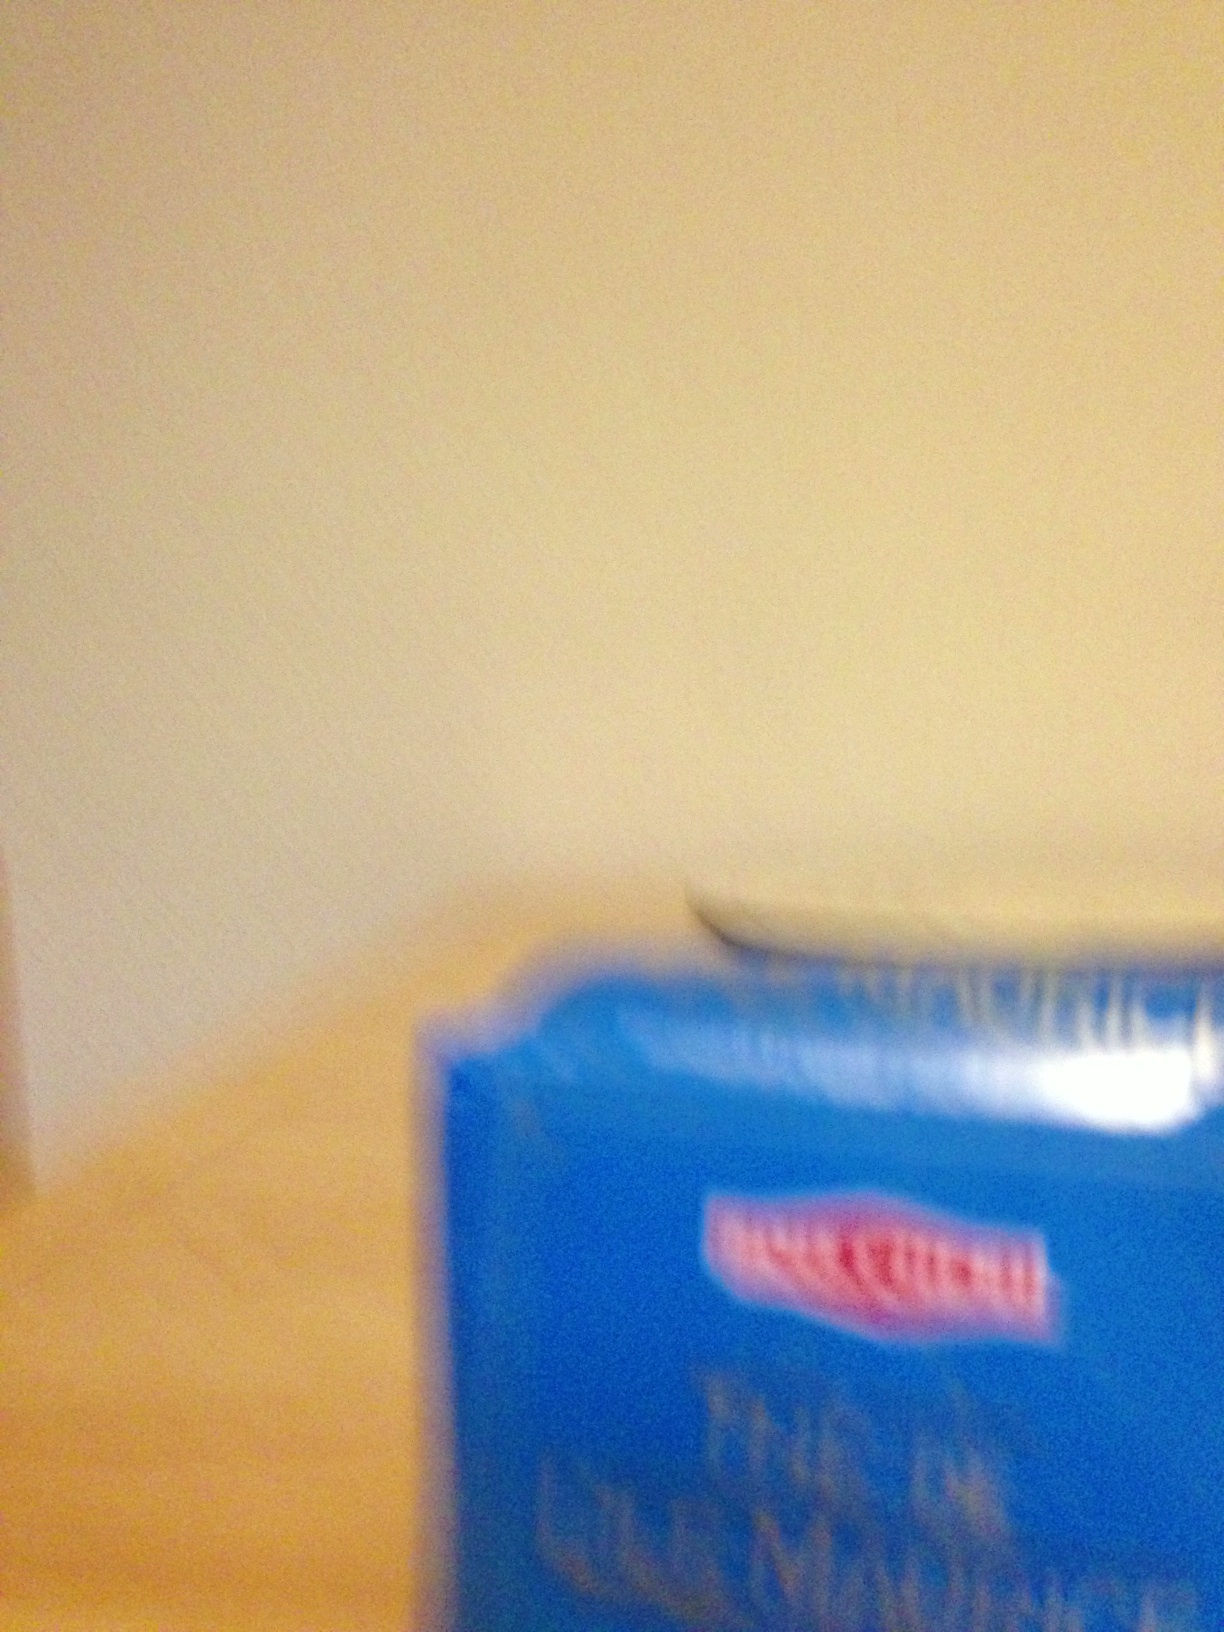Question: What brand of tea is this?
Answer: unanswerable